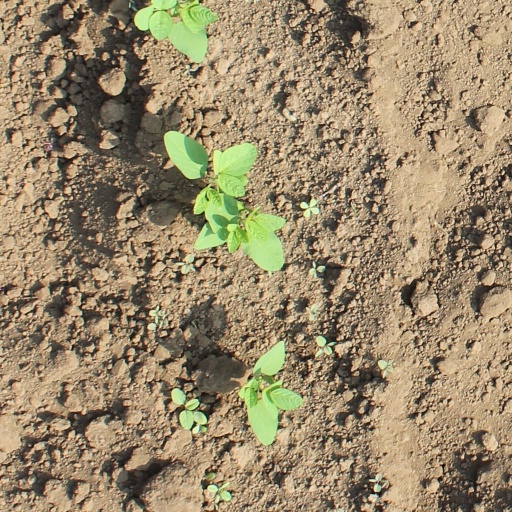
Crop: soybean